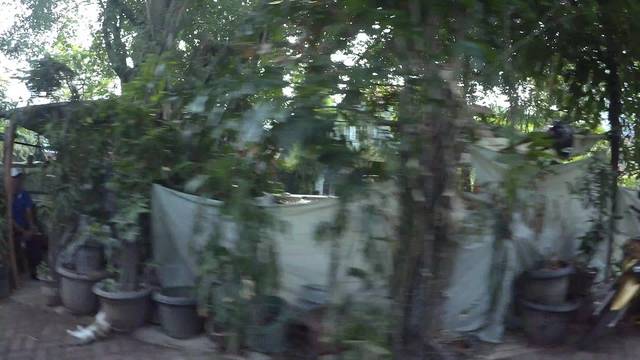
Region: Indonesia
Coordinates: -6.234, 106.81